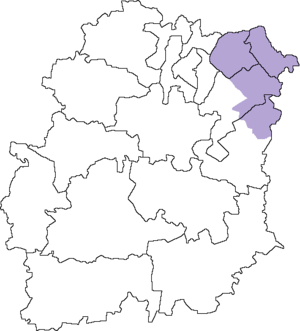
Carte de la première circonscription de l'Essonne (91) de 1968 à 1986
La première circonscription de l’Essonne, aussi appelée circonscription d’Évry — Corbeil-Essonnes, est une circonscription électorale législative française, subdivision du département de l’Essonne dans la région Île-de-France.